Gooseberry

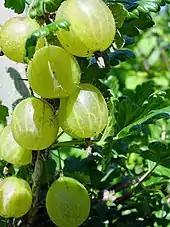
Green gooseberries

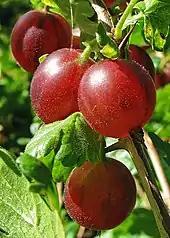
Red berries of "Ribes uva-crispa"

Gooseberry ( or (American and northern British) or (southern British)) is a common name for many species of "Ribes" (which also includes currants), as well as a large number of plants of similar appearance, and also several unrelated plants (see List of gooseberries). The berries of those in the genus "Ribes" (sometimes placed in the genus "Grossularia") are edible and may be green, orange, red, purple, yellow, white, or black.